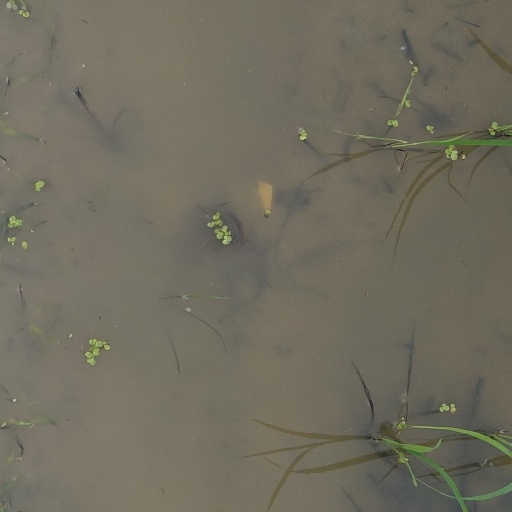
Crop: rice